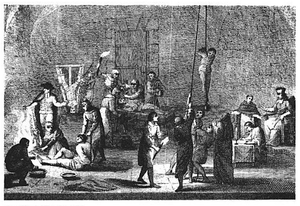
Diego Rodriguez Lucero est nommé inquisiteur de Cordoue de 1499 à 1507. Il reprend la suite de Pedro de Guiral, inquisiteur écarté pour corruption. Son œuvre fut bien pire que celle de son prédécesseur durant l'Inquisition.
L’Inquisition est une juridiction spécialisée, créée au XIIIᵉ siècle par l'Église catholique et relevant du droit canonique, dont le but était de combattre l'hérésie, en faisant appliquer aux personnes qui ne respectaient pas le dogme des peines variant de simples peines spirituelles à des amendes lorsque l'hérésie n'était pas établie, et de la confiscation de tous les biens à la peine de mort pour les apostats relaps. Combattant les hérésies, l'Inquisition ne pouvait condamner que des catholiques — dont ceux qui avaient eu le choix entre le baptême ou la mort. Bien que la peine de mort puisse être prononcée, elle ne l’a été que très rarement puisqu'Anne Brenon, spécialiste du catharisme, estime à 3 000 le nombre de peines de mort prononcées par l'Inquisition durant ses cinq siècles d'existence à travers l'Europe. Elle se substituait à l'ordalie en introduisant la notion de tribunal, de défenseur et de minutes du procès.
La torture est l'utilisation volontaire de la violence pour infliger une forte souffrance à un individu. En droit international coutumier, des éléments clés de la définition de la torture ont fait l'objet de références officielles : en résumé, elle implique « une douleur ou souffrance aiguës, physique ou mentale », infligée « intentionnellement ». La Convention inter-américaine pour la prévention et la répression de la torture en étend la définition aux cas d'« applications de méthodes visant à annuler la personnalité de la victime ou à diminuer sa capacité physique ou mentale, même si ces méthodes et procédés ne causent aucune douleur physique ou angoisse psychique ». La distinction entre « torture » et « peine ou traitement cruel, inhumain ou dégradant » est sujette à débats et à variations selon la jurisprudence et les tribunaux.